Gilded Age

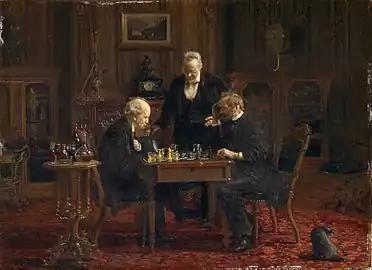
"The Chess Players", Thomas Eakins (1876)

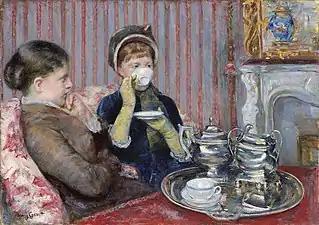
"The Cup of Tea", Mary Cassatt

The "New Immigration" were much poorer peasants and rural folk from southern and eastern Europe, including mostly Italians, Poles, and Jews. Some men, especially the Italians and Greeks, saw themselves as temporary migrants who planned to return to their home villages with a nest egg of cash earned in long hours of unskilled labor. Others, especially the Jews, had been driven out of Eastern Europe and had no intention of returning.